2002 United States House of Representatives elections in South Carolina

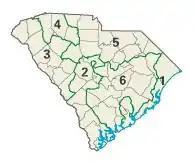
South Carolina's 6 congressional districts

The 2002 United States House of Representatives elections in South Carolina were held on November 5, 2002 to select six Representatives for two-year terms from the state of South Carolina. The primary elections for the Democrats and the Republicans were held on June 11 and the runoff elections were held two weeks later on June 25. All five incumbents who ran were re-elected and the open seat in the 3rd congressional district was retained by the Republicans. The composition of the state delegation remained four Republicans and two Democrats.